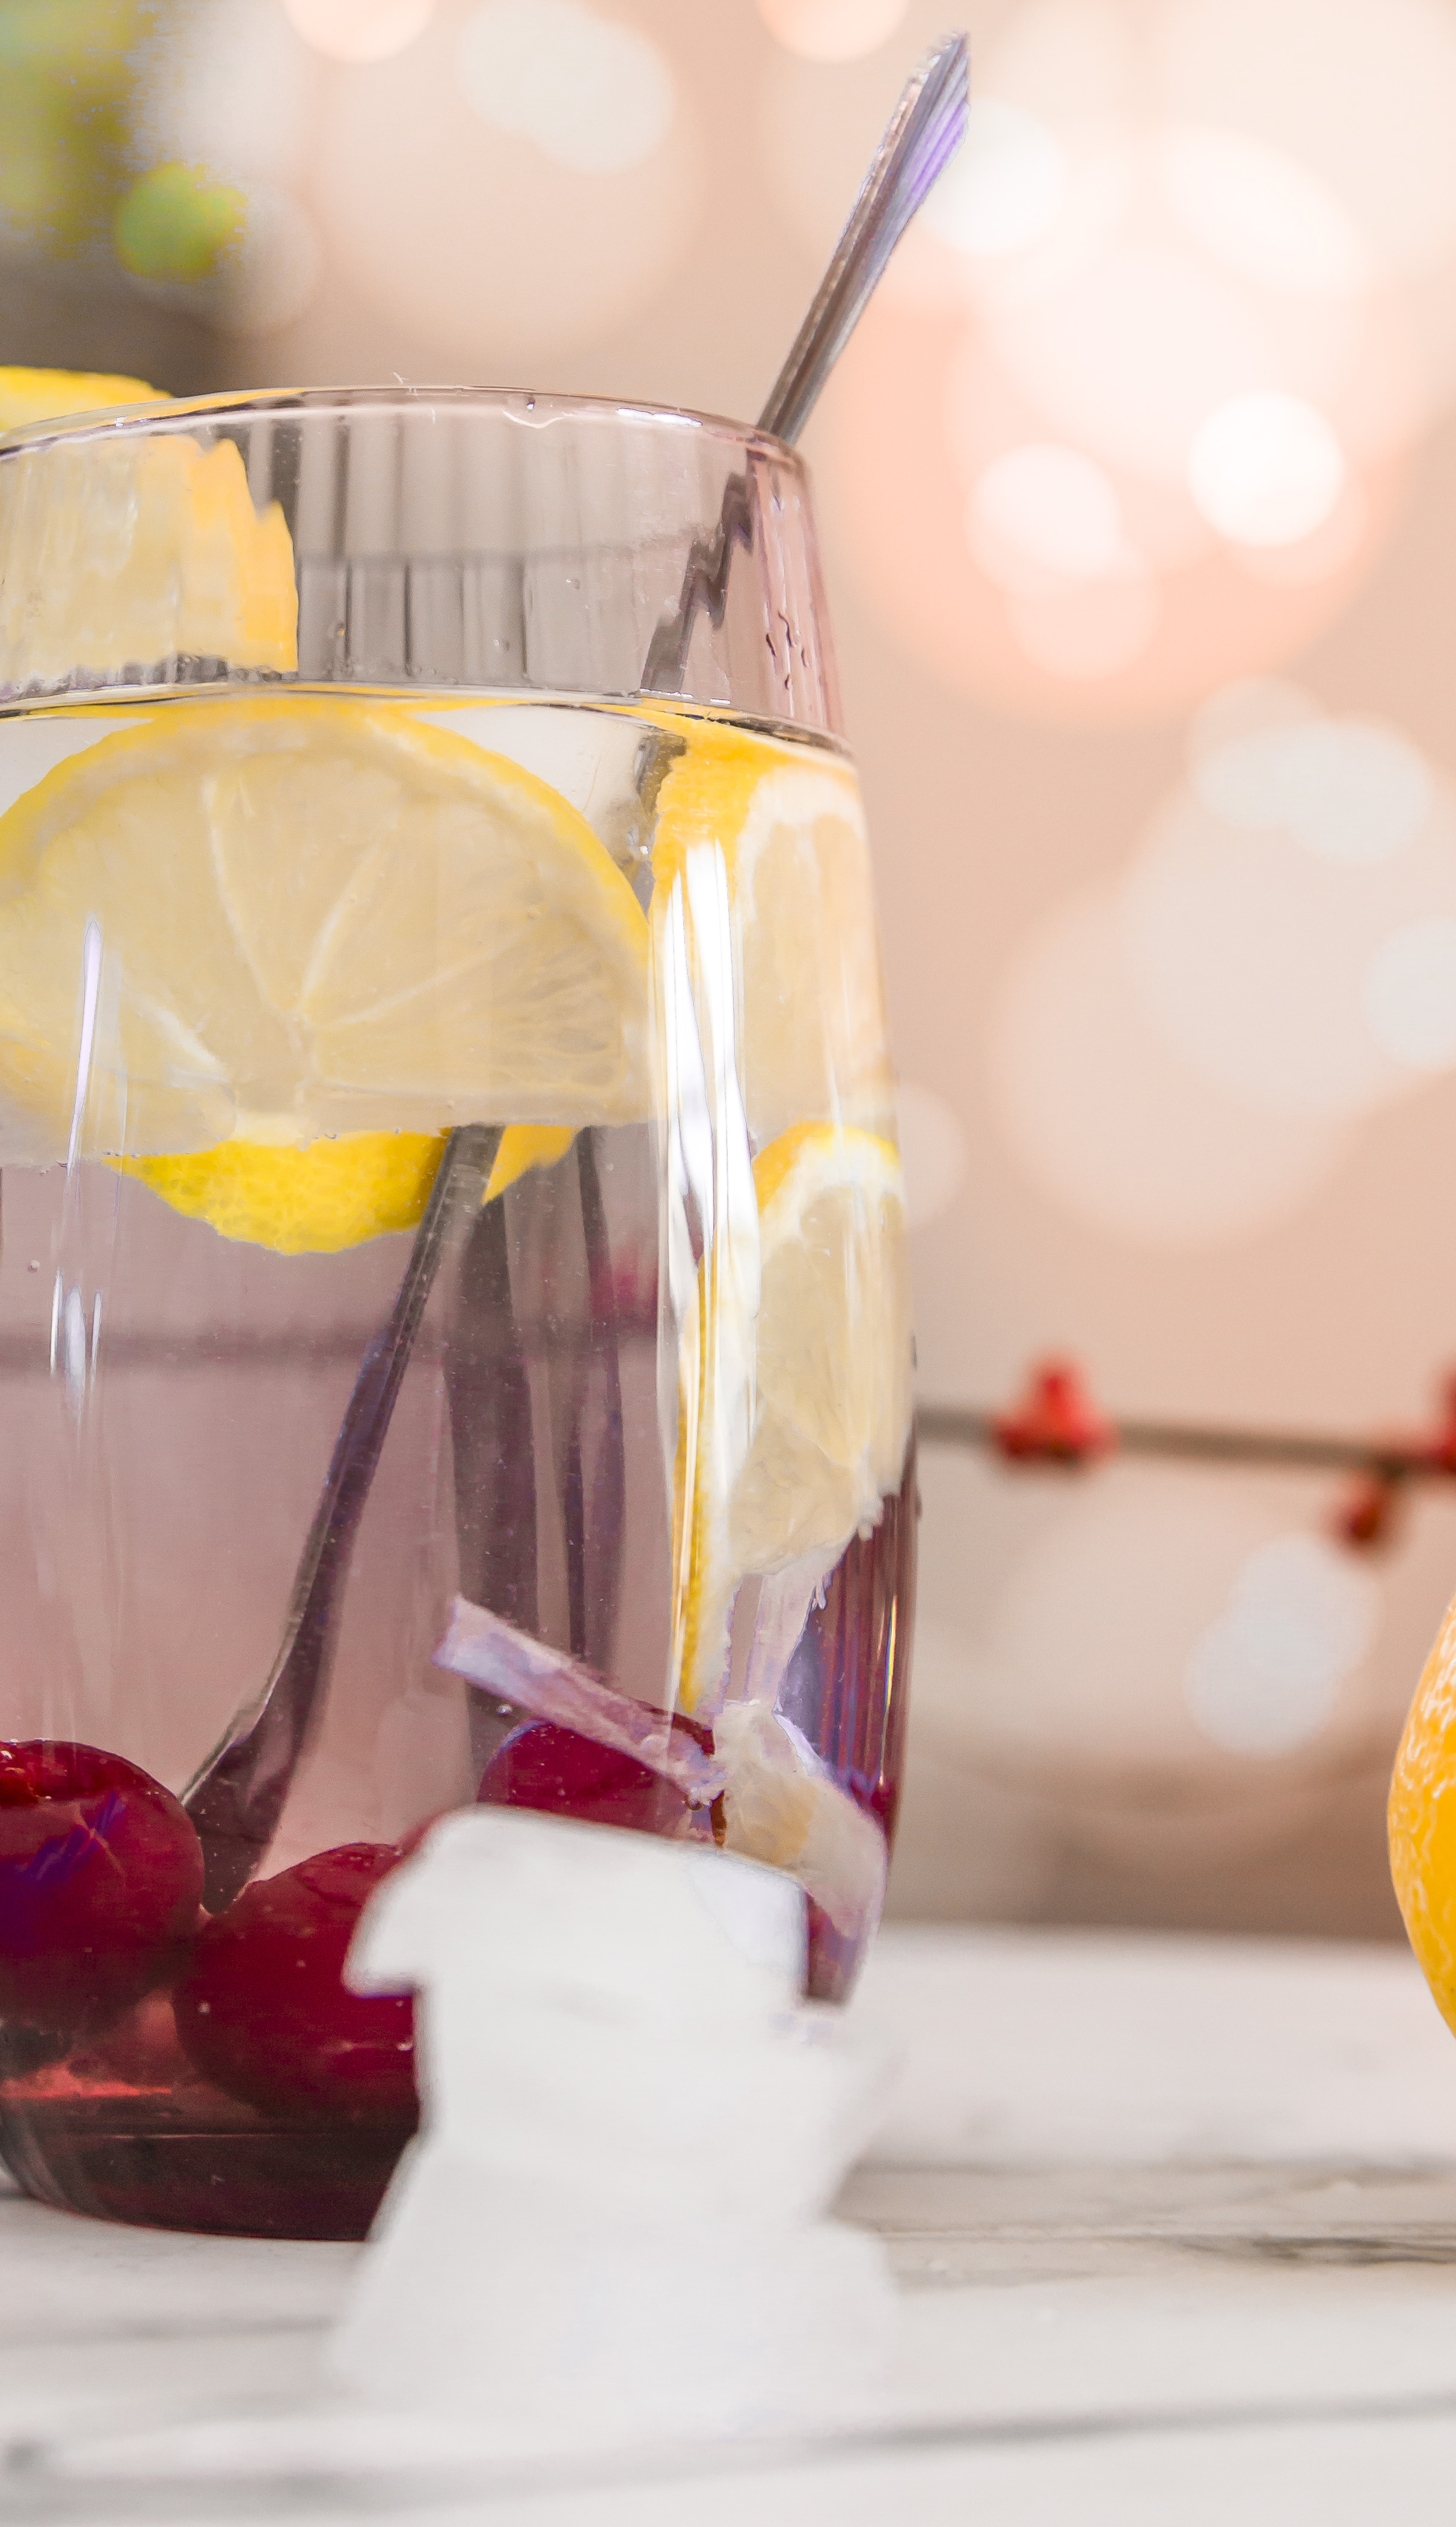
fruits, lemon, cherry, tonic, water, colored, drink, cold, fresh, drinkware, cup, mason jar, orange, yellow, sunglasses, serveware, toy, stemware, petal, glass bottle, eyewear, glass, champagne stemware, artificial flower, porcelain, art, event, table, centrepiece, sweetness, tablecloth, plastic, reflection, Transparent material, fruit, still life photography, flower arranging, still life, magenta, teddy bear, lampshade, cake decorating, floral design, floristry, party supply, room, teacup, cut flowers, interior design, lighting accessory, macro photography, distilled beverage, linens, light fixture